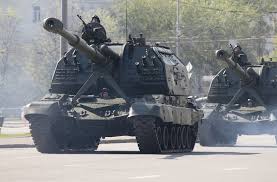
Label: 2S19_MSTA